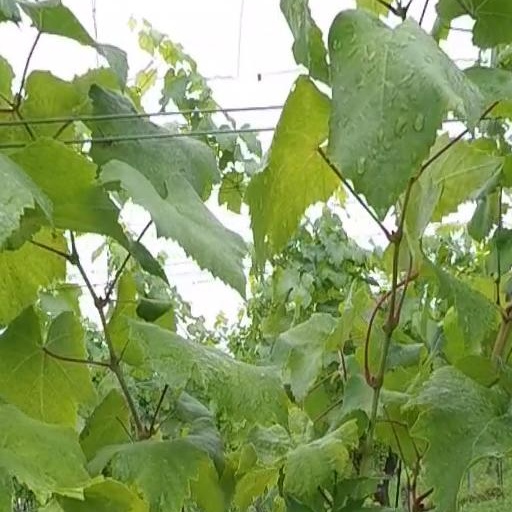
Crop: grape